Answer in natural language. Estimate the real world distances between objects in the image. Which object is closer to gray colour sofa, blue rectangle wall decor or Laptop? Choose between the following options: blue rectangle wall decor or Laptop
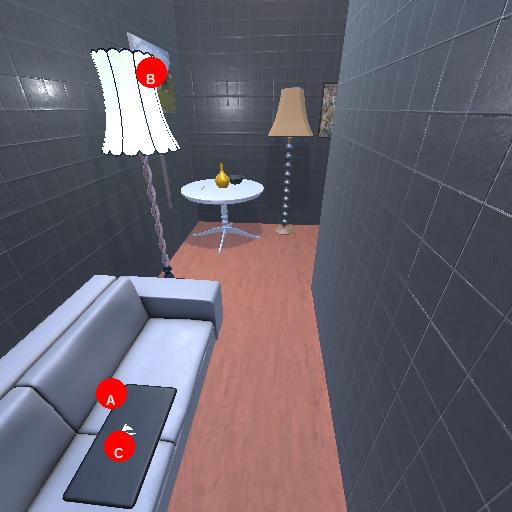
<answer>Laptop</answer>